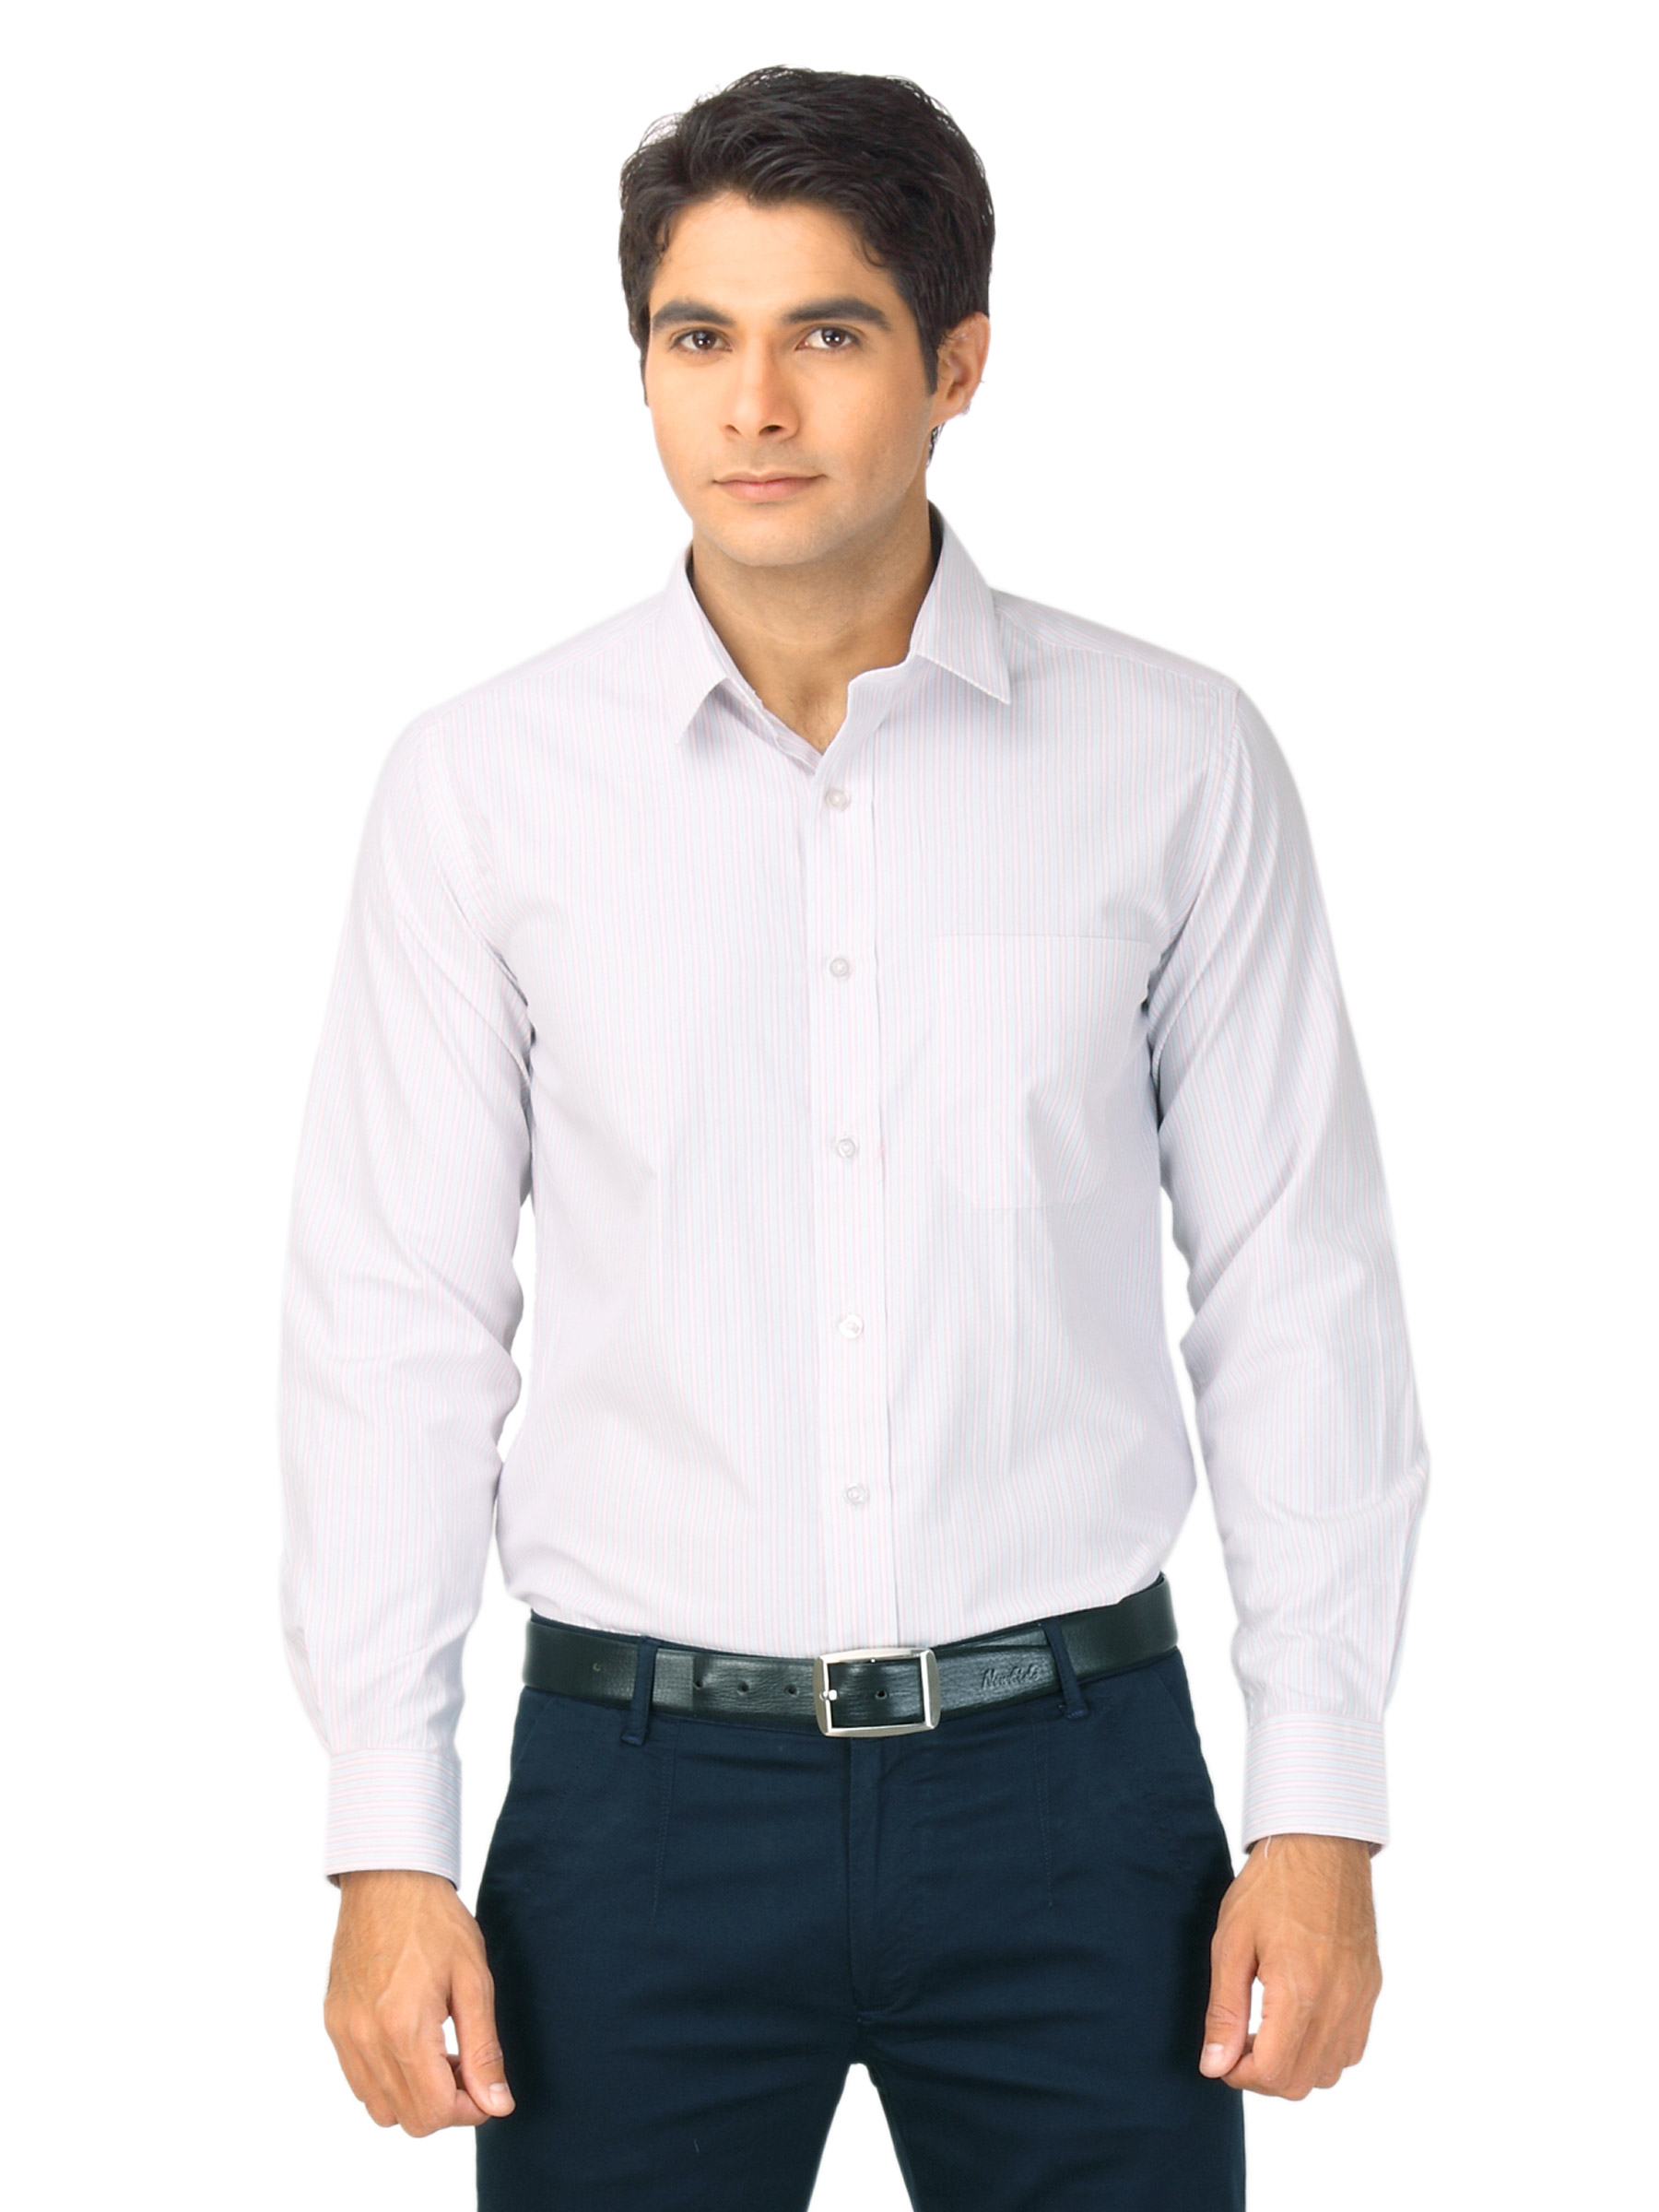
Mark Taylor Men Blue & White Striped Shirt
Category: Apparel / Topwear / Shirts
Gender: Men
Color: Blue
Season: Fall 2011
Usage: Formal